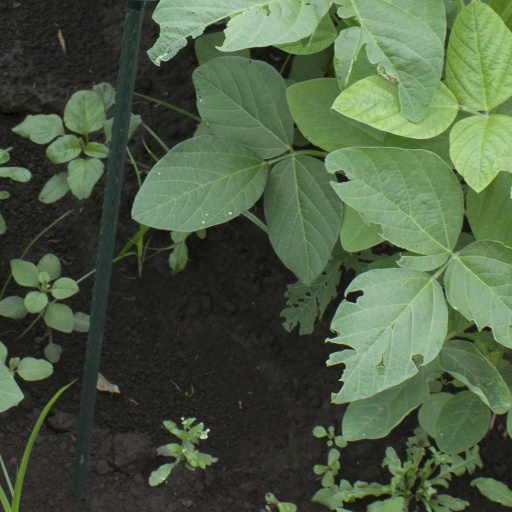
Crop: soybean